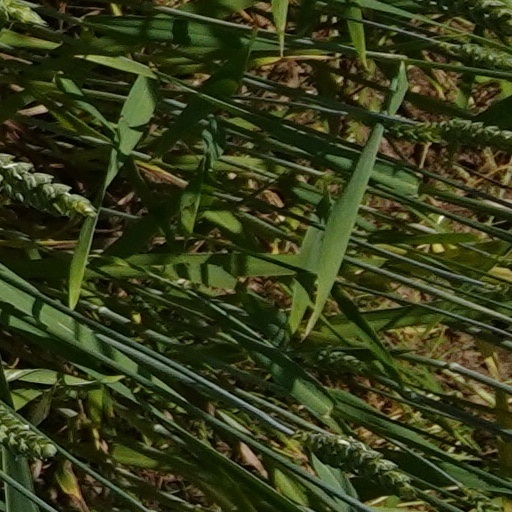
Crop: wheat